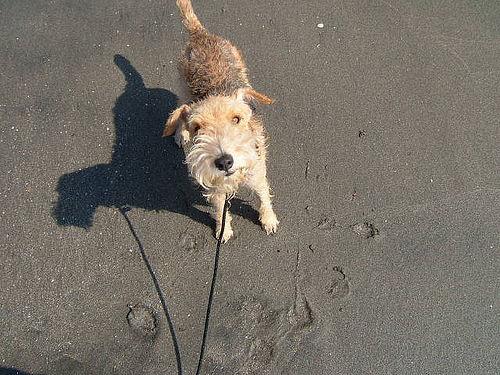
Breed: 216-n000017-Lakeland_terrier